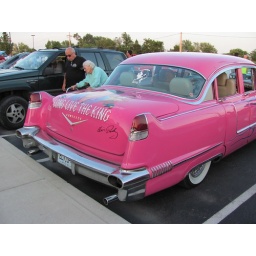
Elvis Presley tribute pink Cadillac at Culver's car show in Arnold, MO_IMG_5047